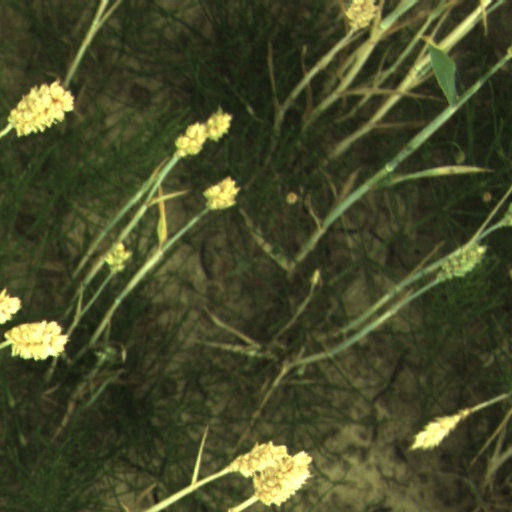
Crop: wheat